Chris Kreider

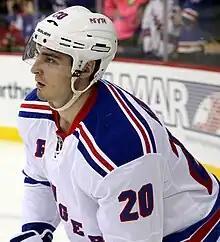
Kreider with the New York Rangers in October 2014

Christopher James Kreider (born April 30, 1991) is an American professional ice hockey winger for the Anaheim Ducks of the National Hockey League (NHL).